Louise Bédard

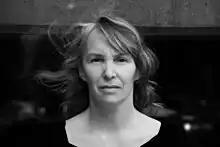
Louise Bédard in 2008

Louise Bédard (born 1955) is a Canadian dancer, choreographer and teacher who is active on the contemporary dance.